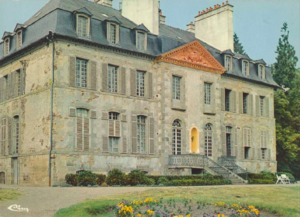
Le Molant
XXIᵉ siècle